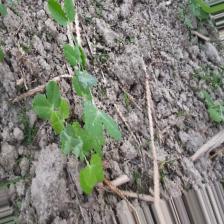
Label: Normal